Estes Kefauver

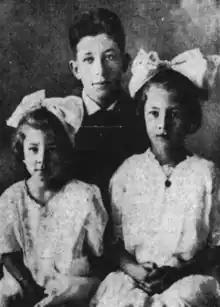
Estes Kefauver aged 10 in 1913 with two of his sisters

Carey Estes Kefauver was born in Madisonville, Tennessee, the son of local hardware merchant Robert Cooke Kefauver and his wife Phredonia Bradford Estes. Kefauver was introduced to politics at an early age when his father served as mayor of their hometown. The elder Kefauver would later be an active and enthusiastic helper in his son's campaigns until his death in 1958 at the age of 87.